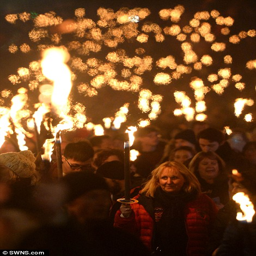
the procession represents a river of fire through the city